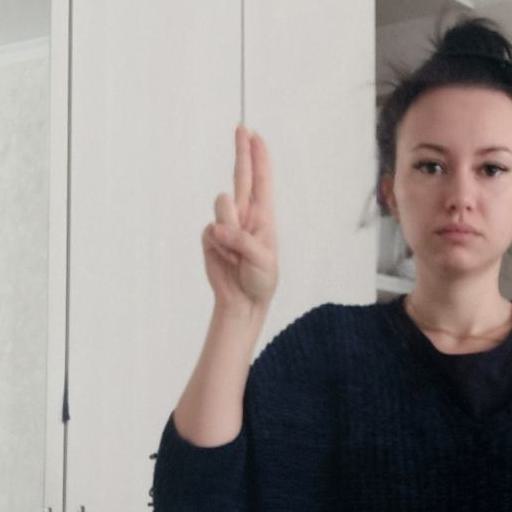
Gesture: two_up